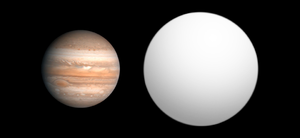
CoRoT-2 b est une exoplanète de type Jupiter chaud orbitant autour de l'étoile CoRoT-2 dans la constellation de l'Aigle à 930 années-lumière de la Terre. Elle est la seconde exoplanète découverte par la mission CoRoT, grâce à la méthode des transits et sa masse fut confirmée par la vitesse radiale de l'étoile. Sa découverte fut annoncée le 20 décembre 2007 après la confirmation par l'Observatoire de Haute-Provence et les télescopes de l'ESO.